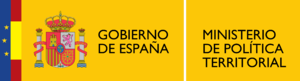
Le ministère de la Politique territoriale et de la Fonction publique est le département ministériel responsable des relations entre l'État et les Communautés autonomes et autres entités locales, et de la fonction publique en Espagne.